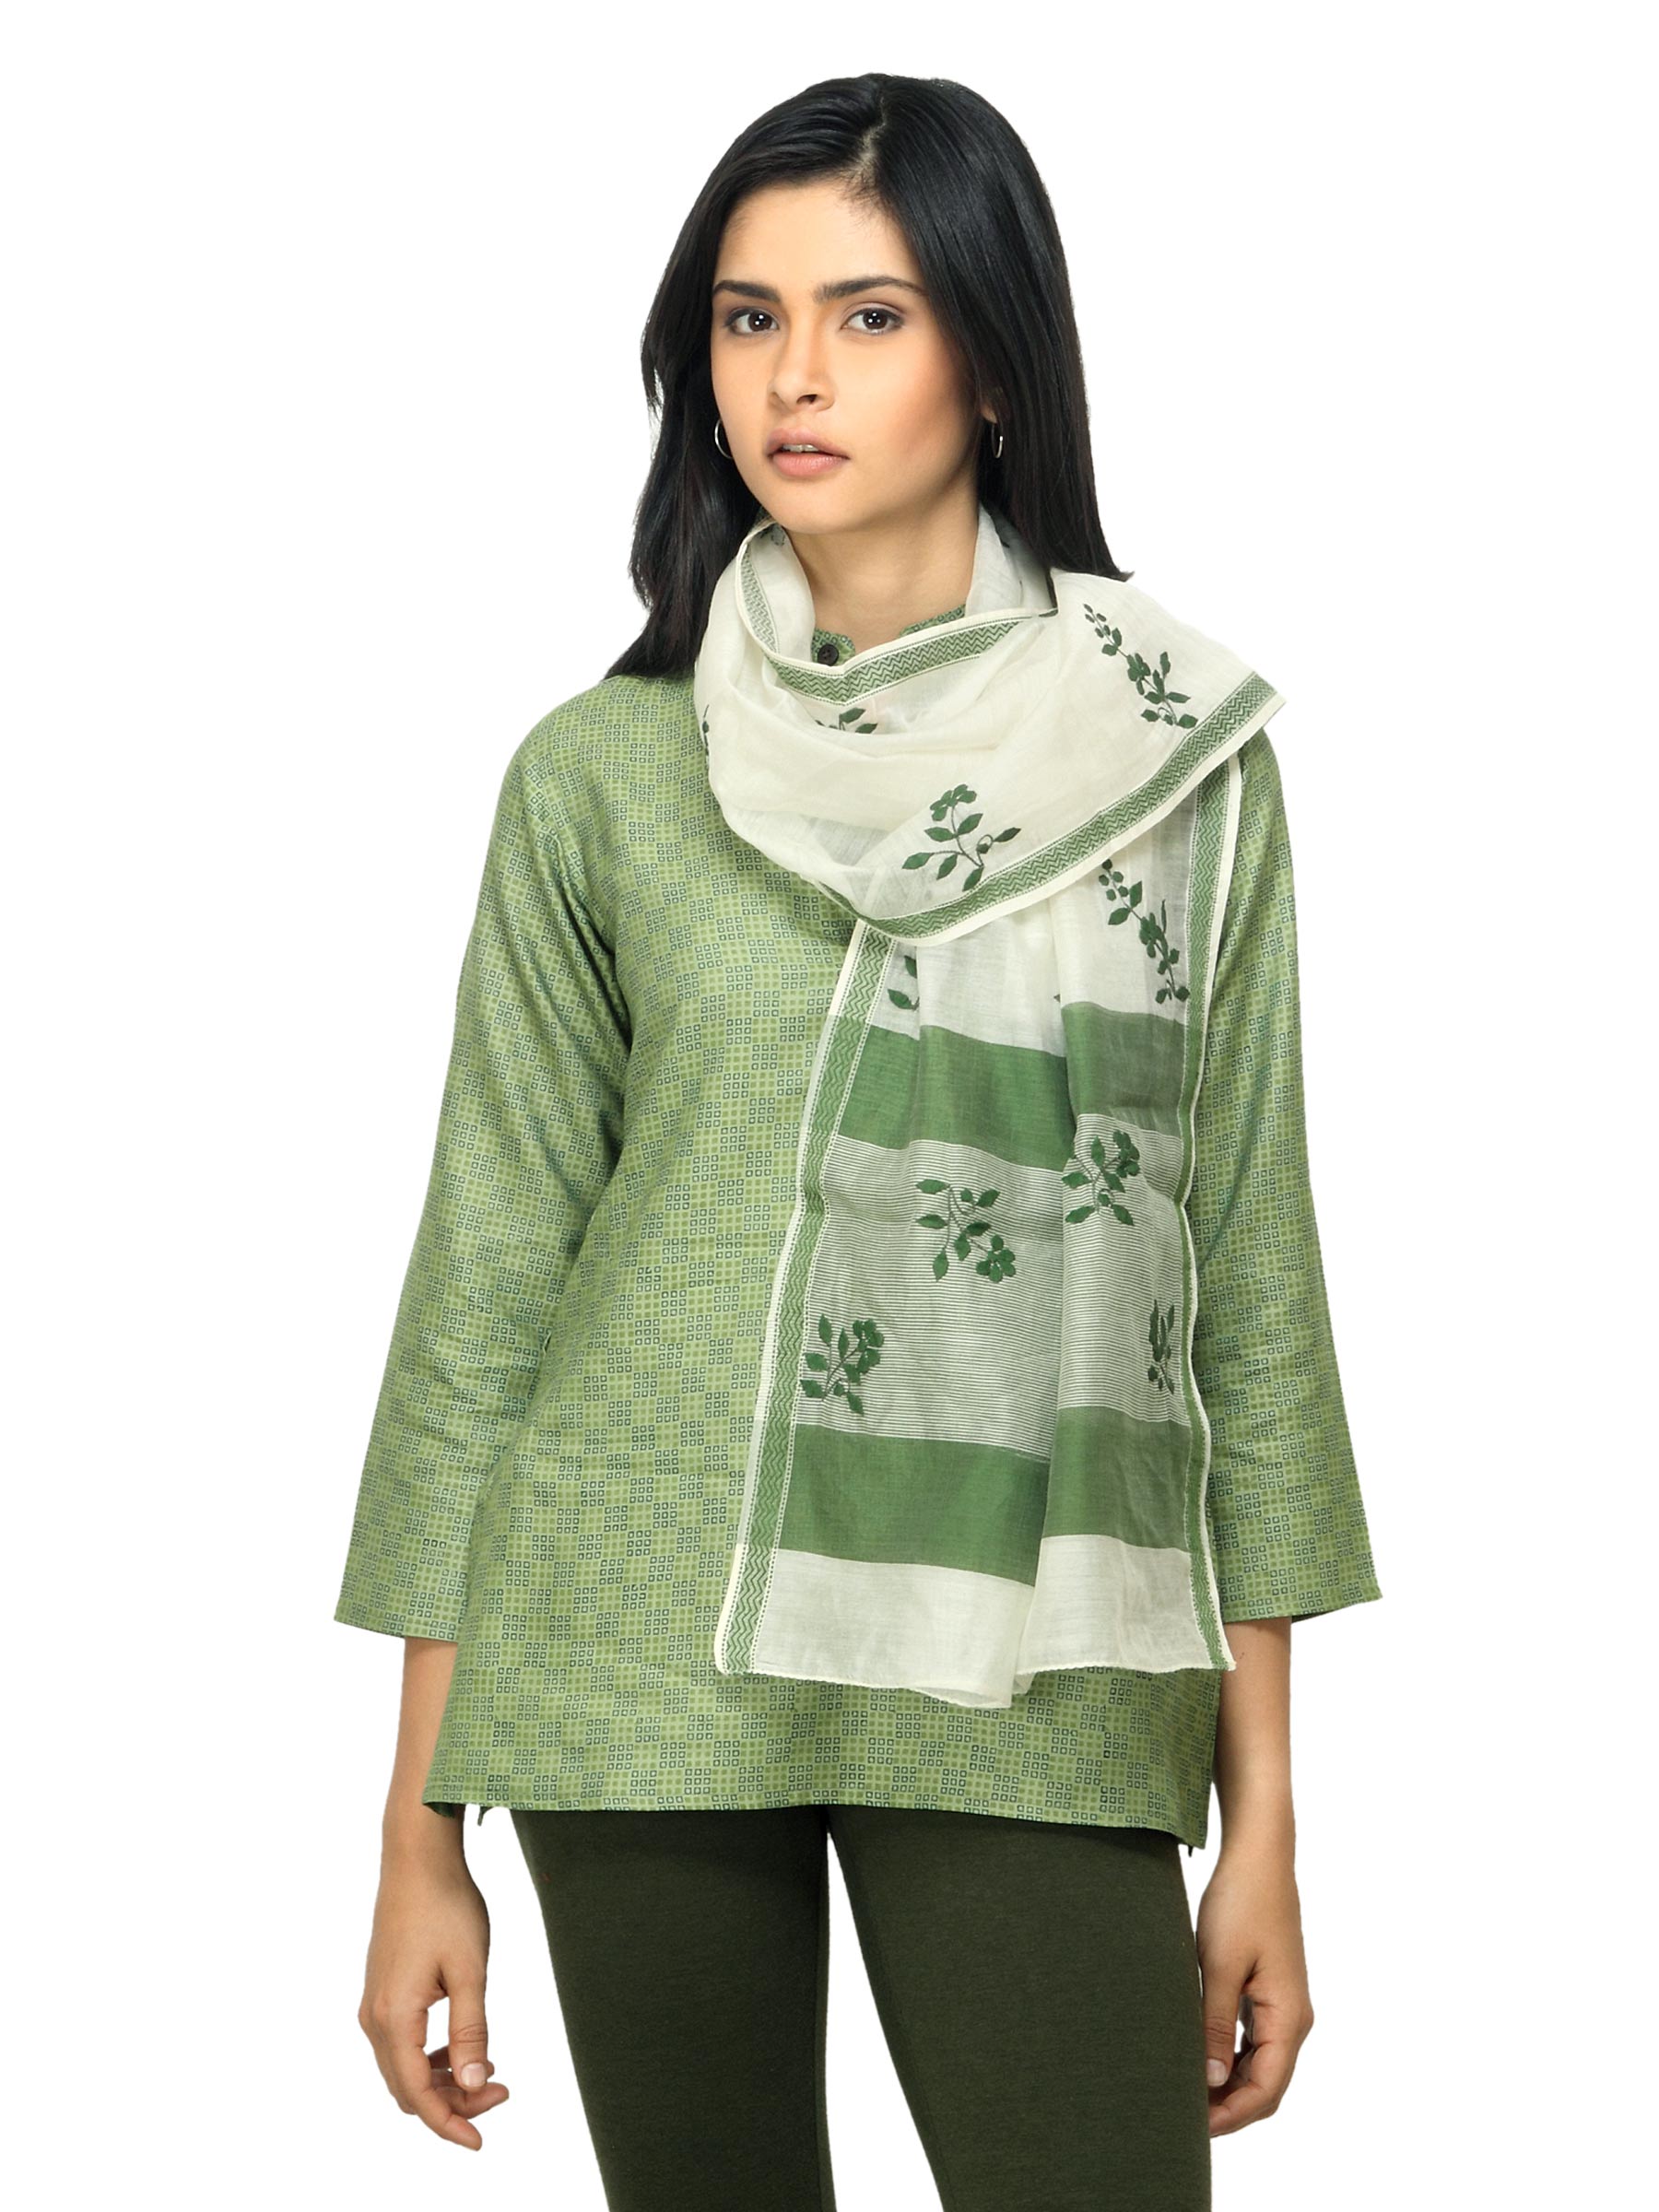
Fabindia Women Green Chanderi Dupatta
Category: Apparel / Topwear / Dupatta
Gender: Women
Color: Green
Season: Summer 2012
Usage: Ethnic